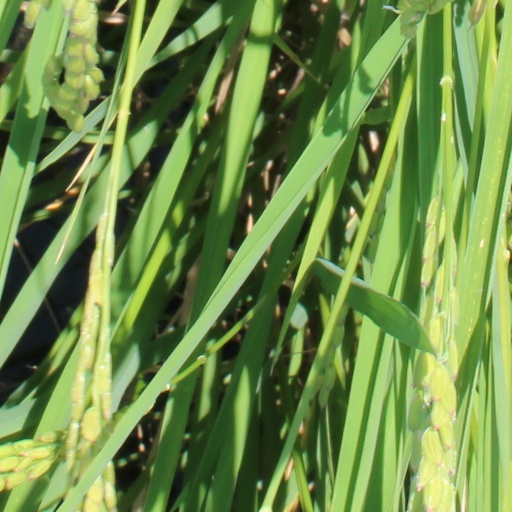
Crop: rice